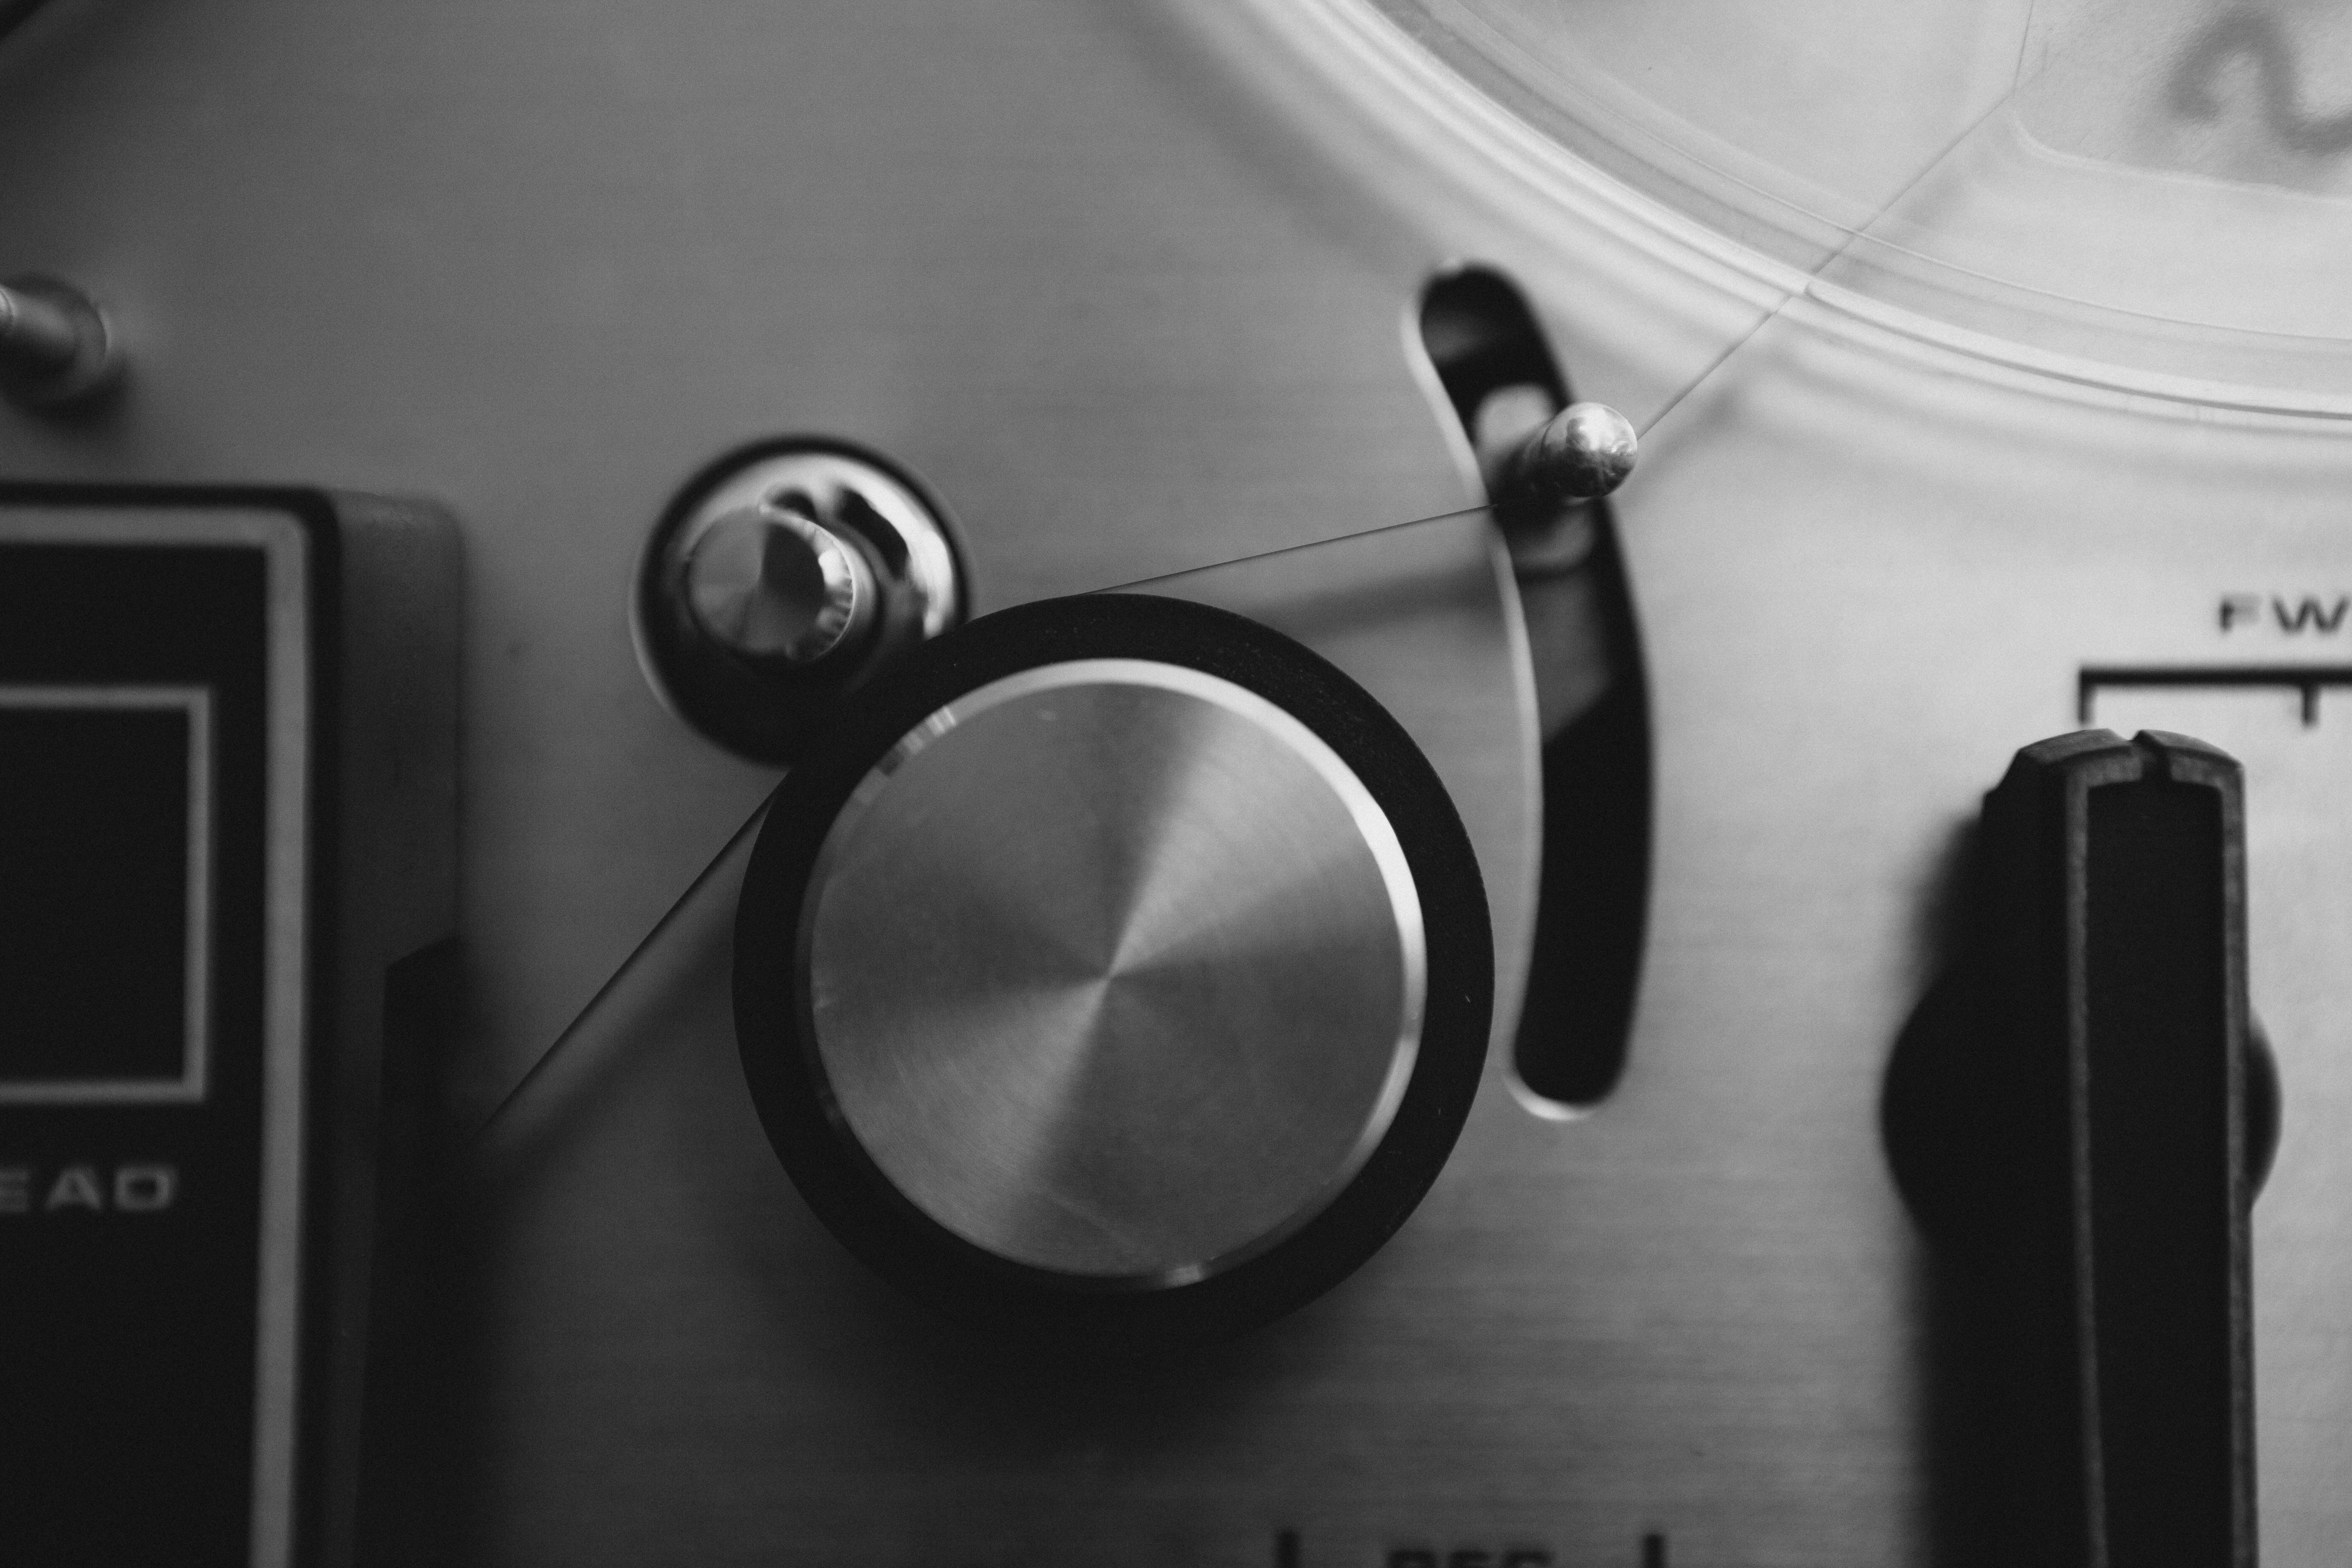
music, black and white, technology, white, photography, black, monochrome, dj, device, reel, recording, electronics, audio, glasses, sound, monochrome photography